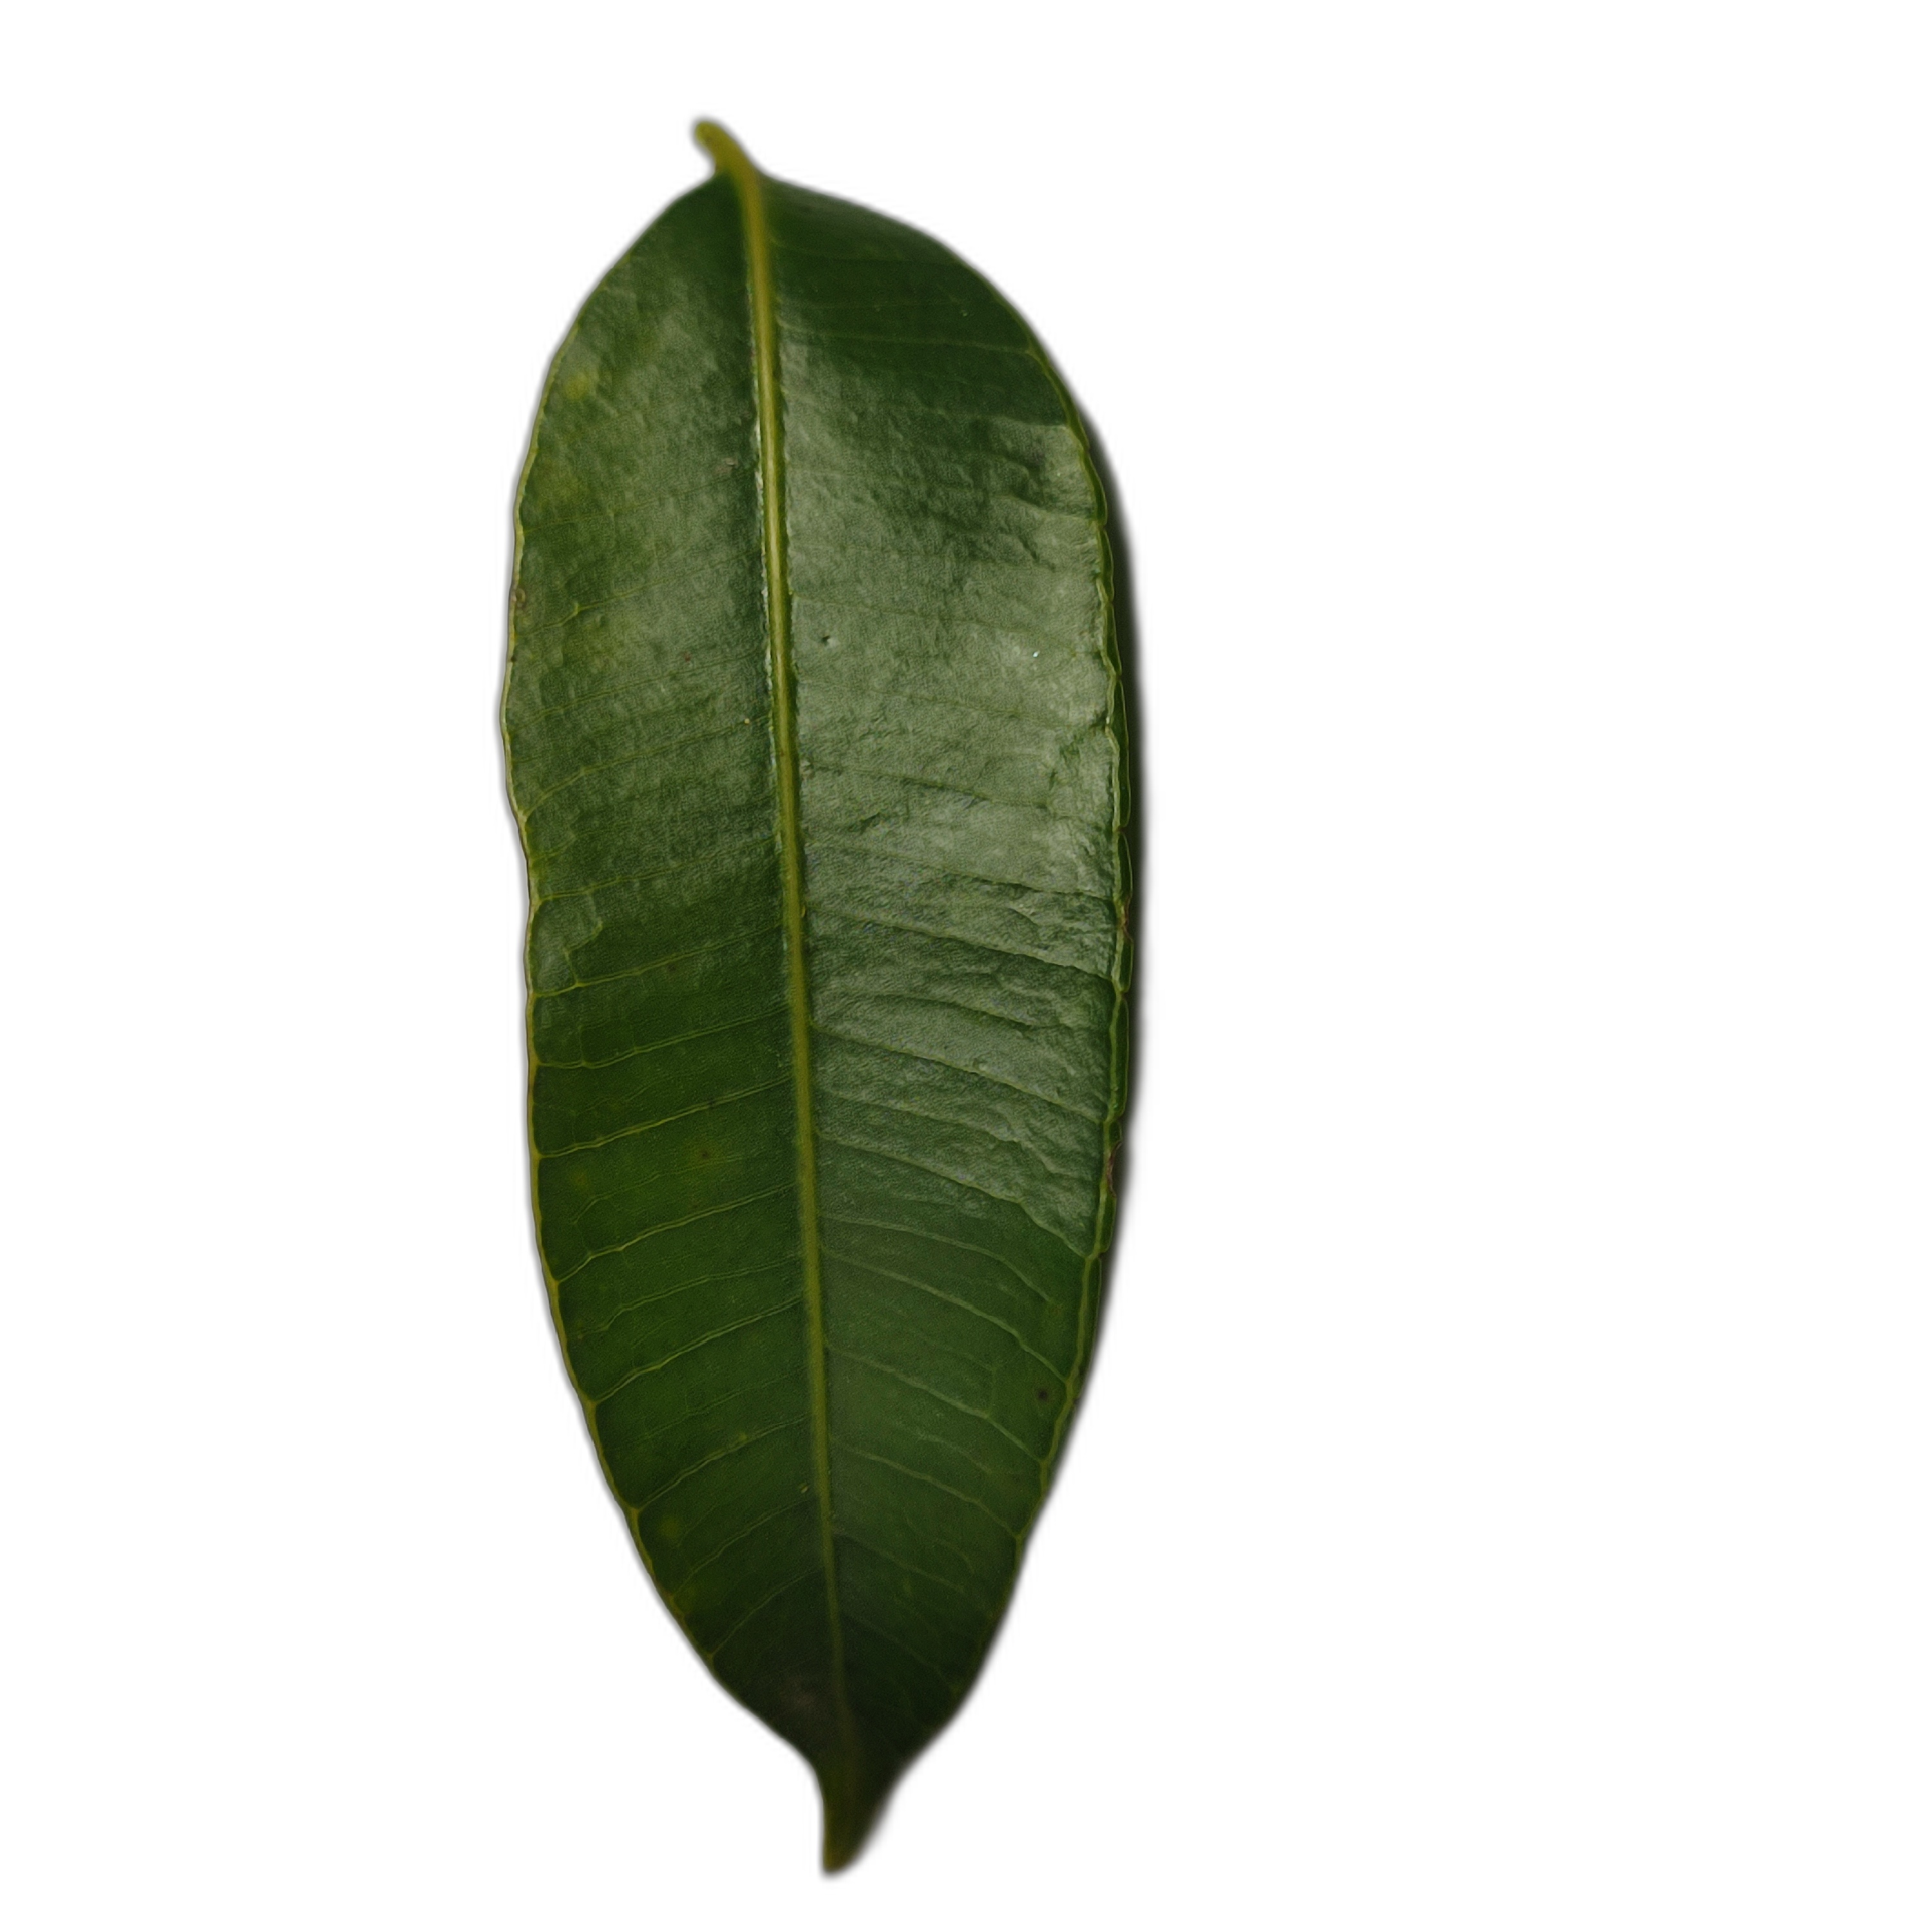
Label: healthy